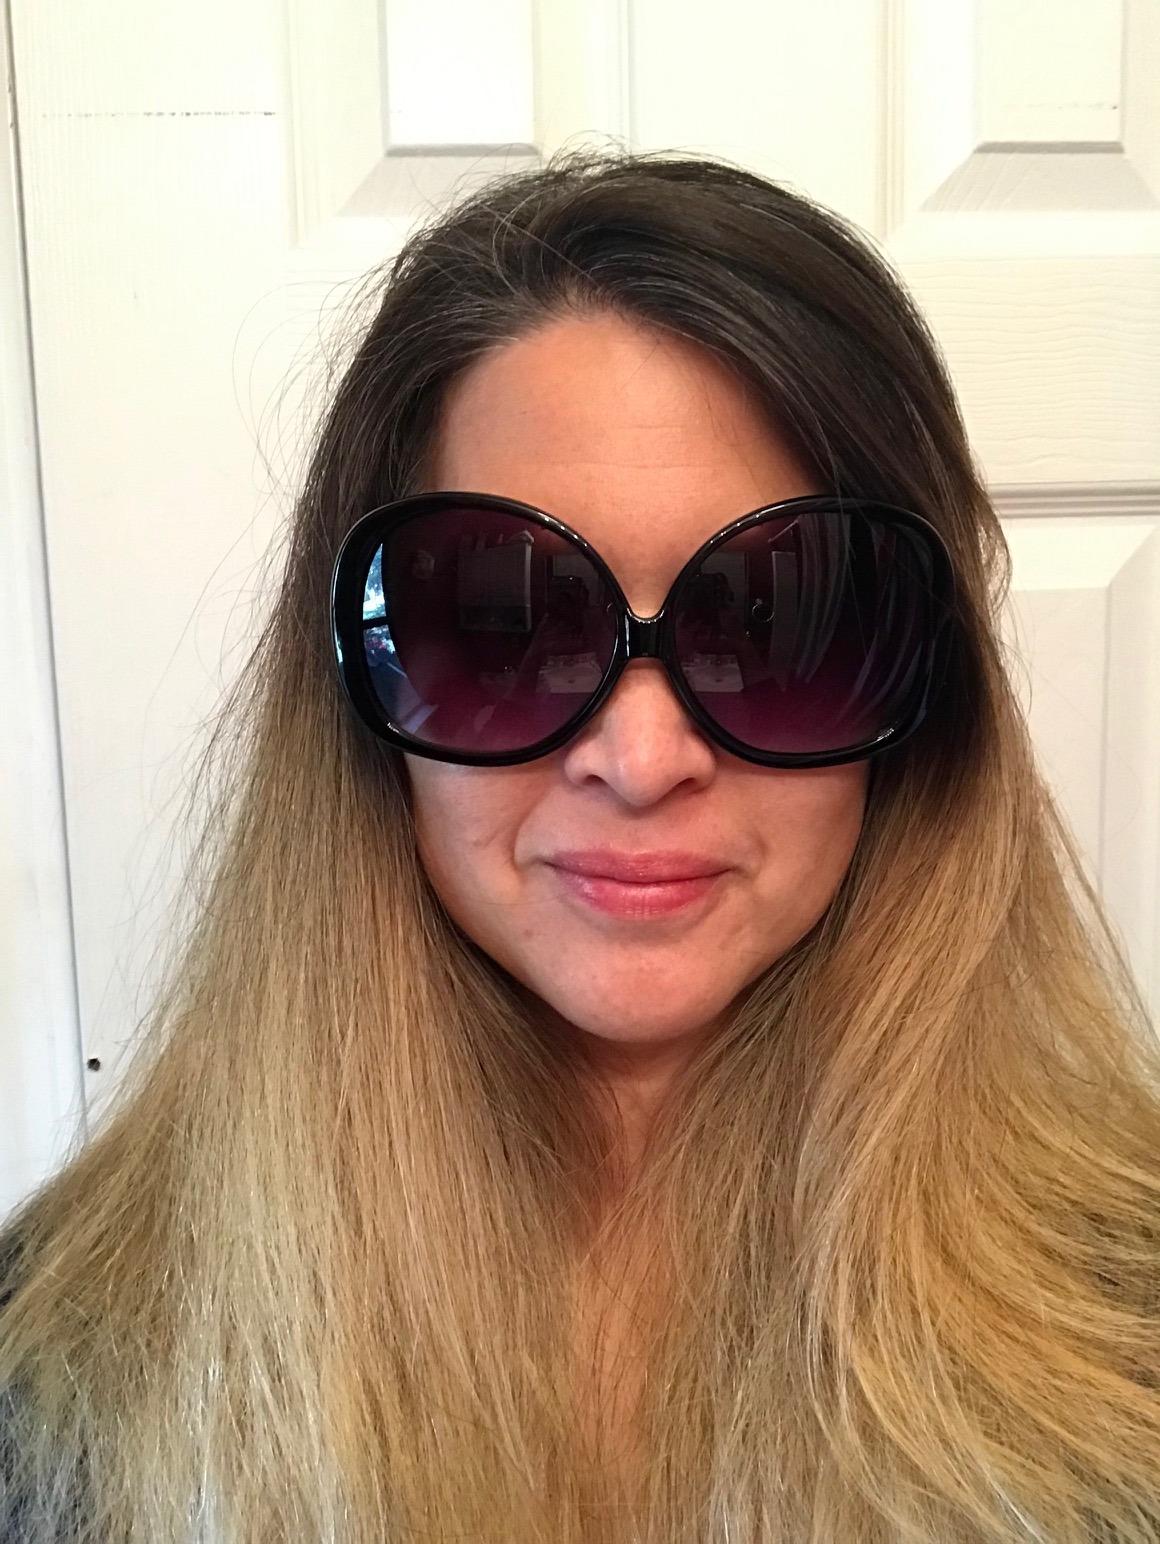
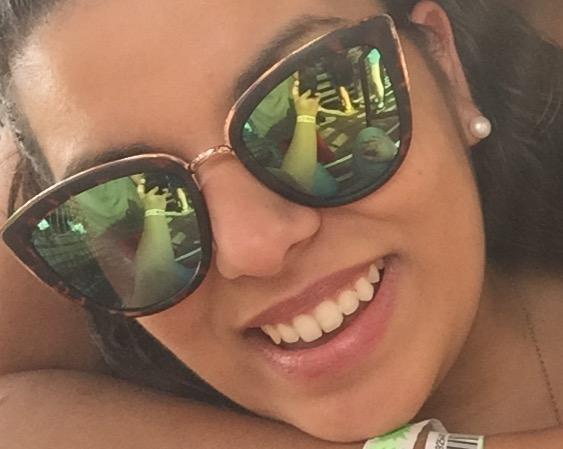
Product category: accessories_sunglasses
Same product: no